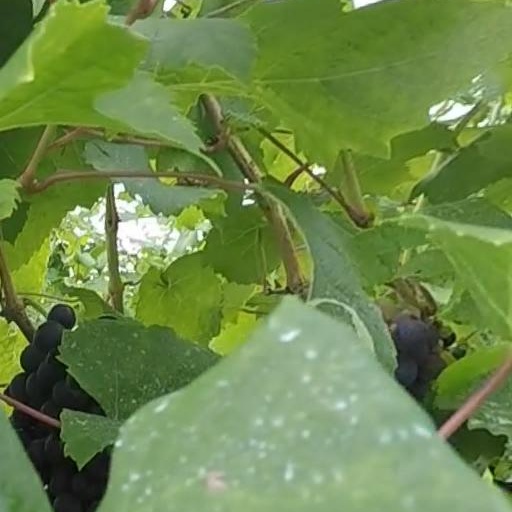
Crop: grape